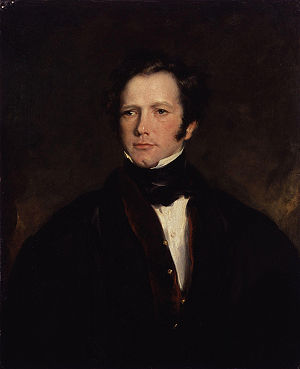
Frederick Marryat
Frederick Marryat eller Kaptajn Marryat var en engelsk søofficer og forfatter.